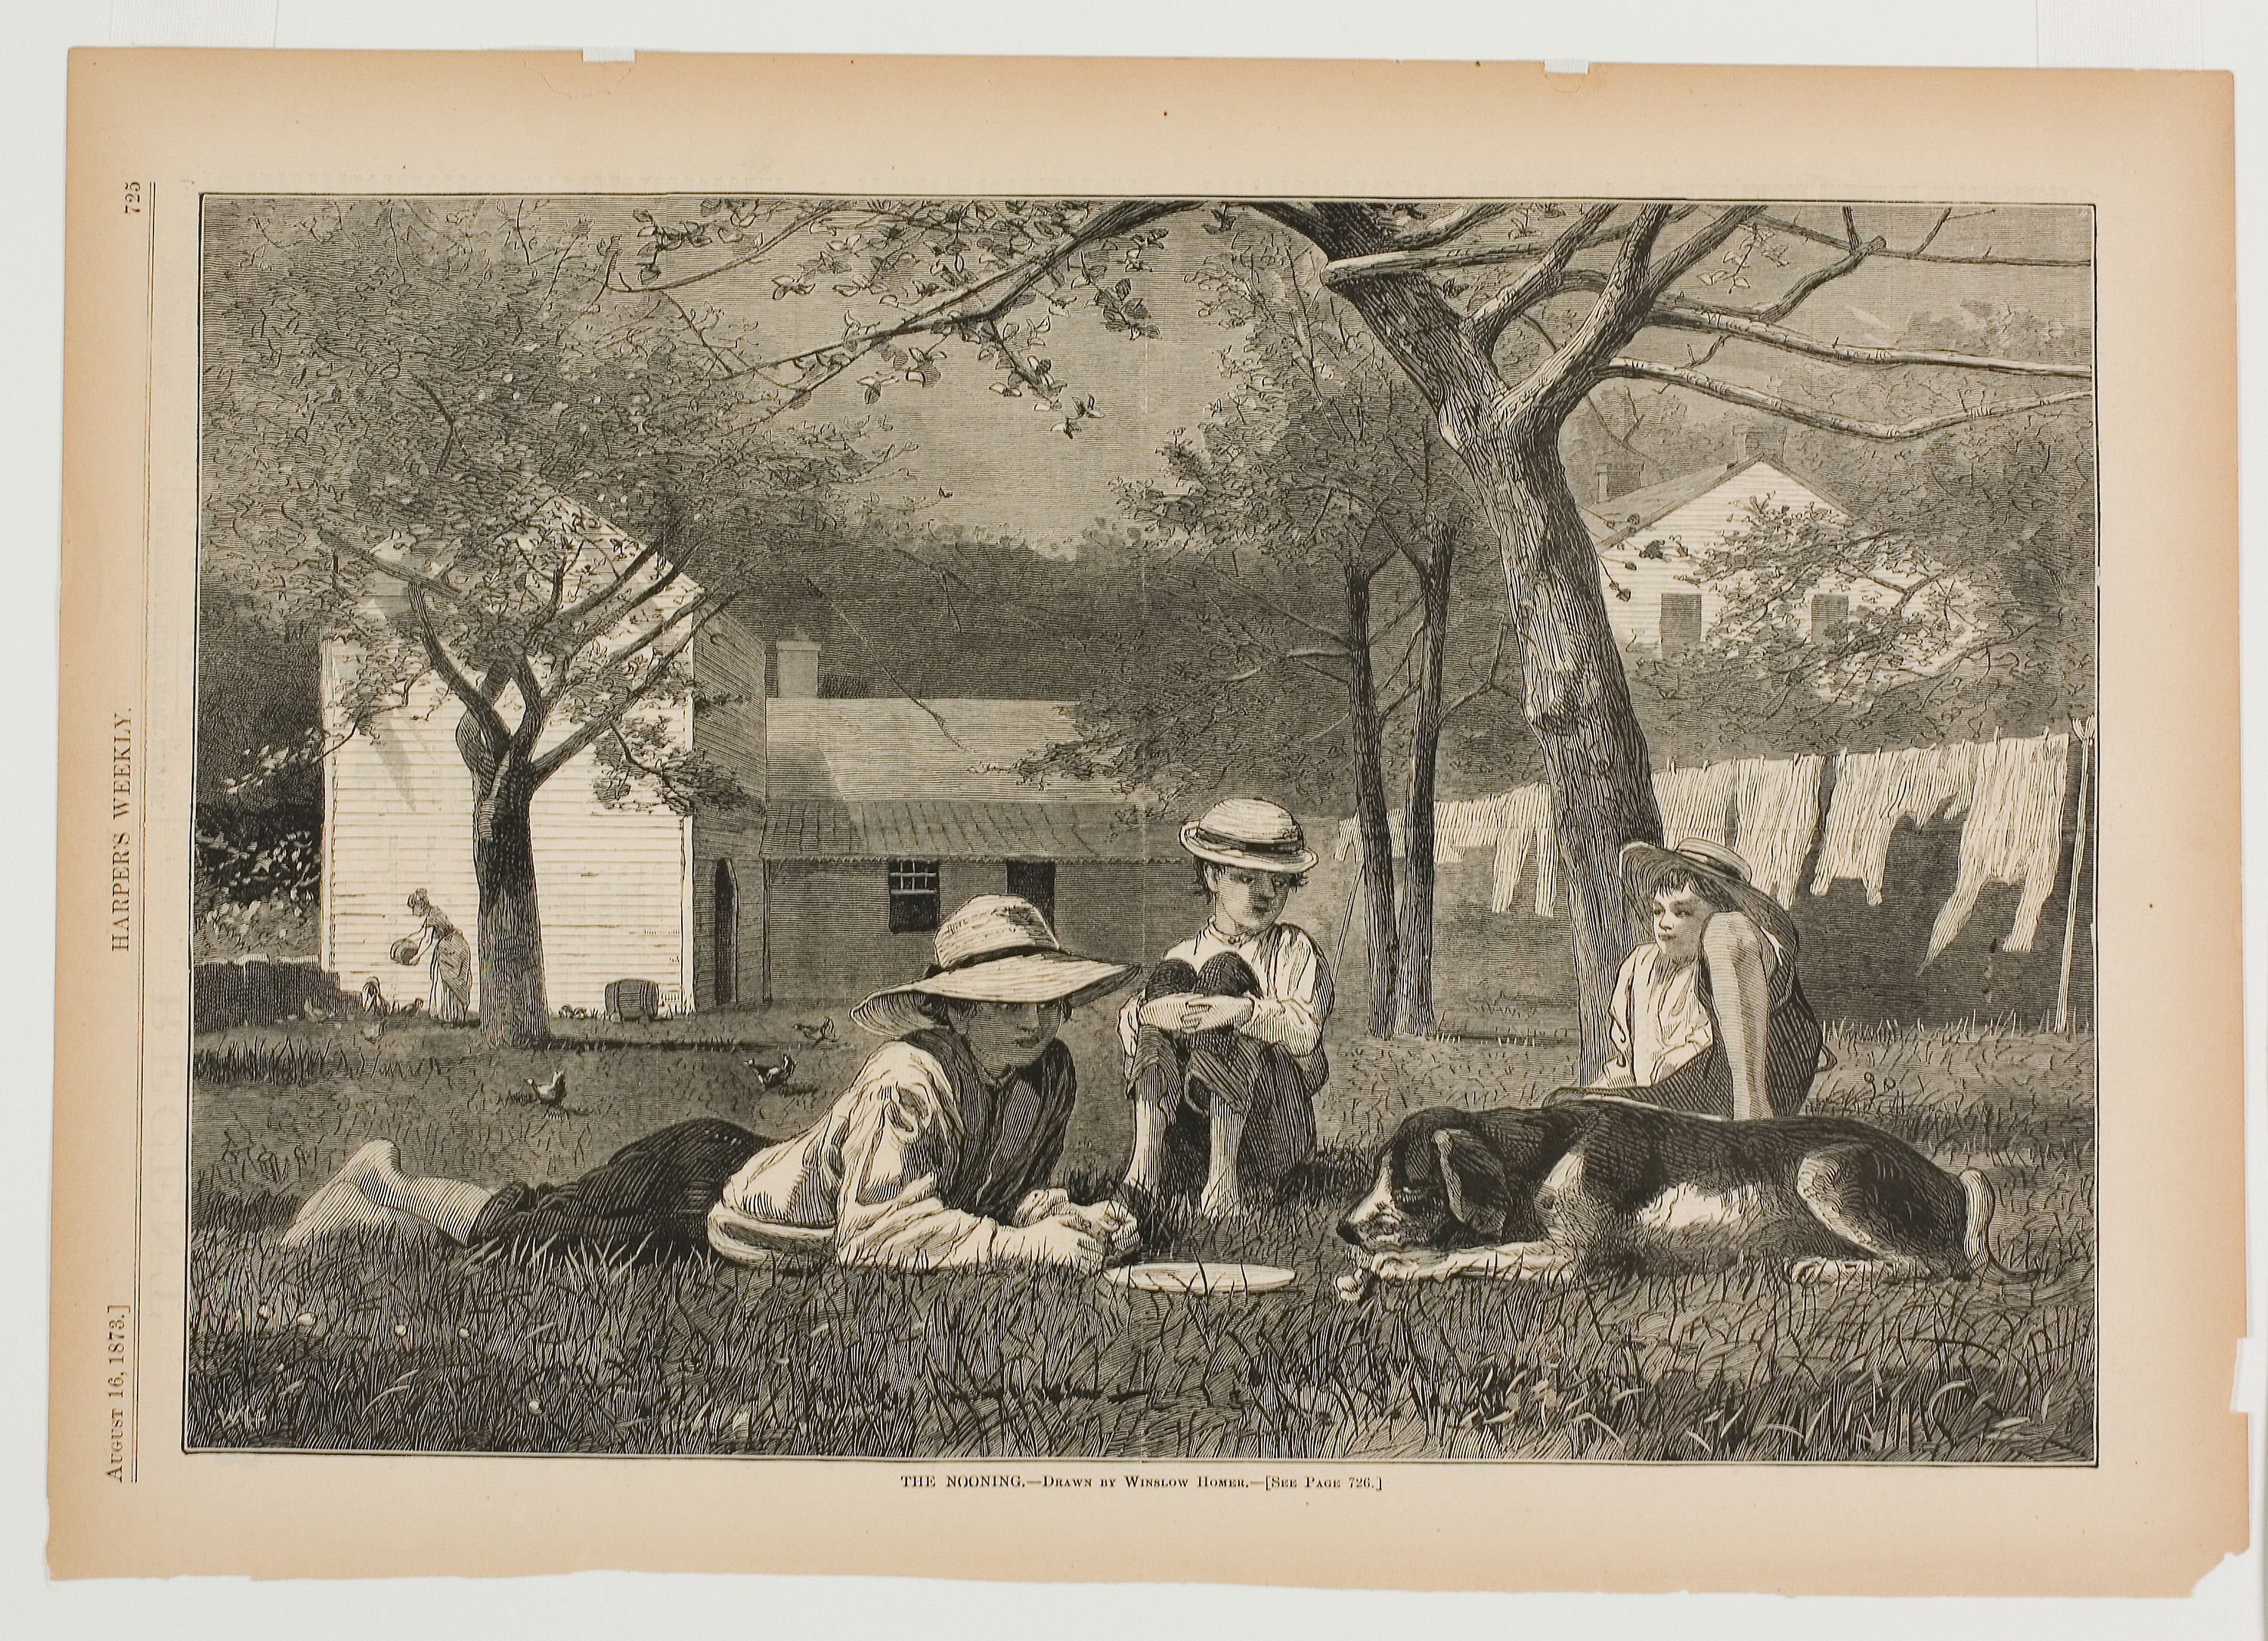
picture frame, art, painting, tree, artwork, visual arts, history